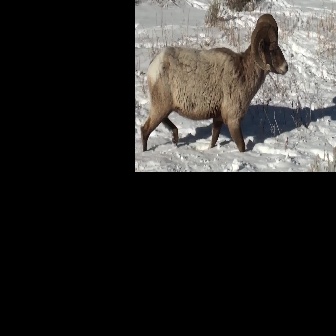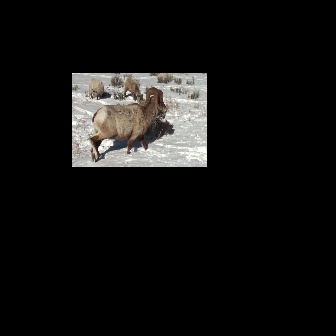
  Please identify the target specified by the bounding box [140,13,288,160] in the first image and locate it in the second image. Return the coordinates in [x_min,y_min,x_max,y_max] format.
Answer: [87,87,167,167]